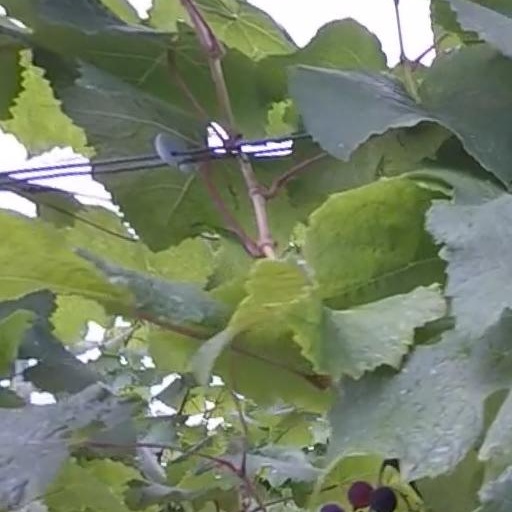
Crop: grape